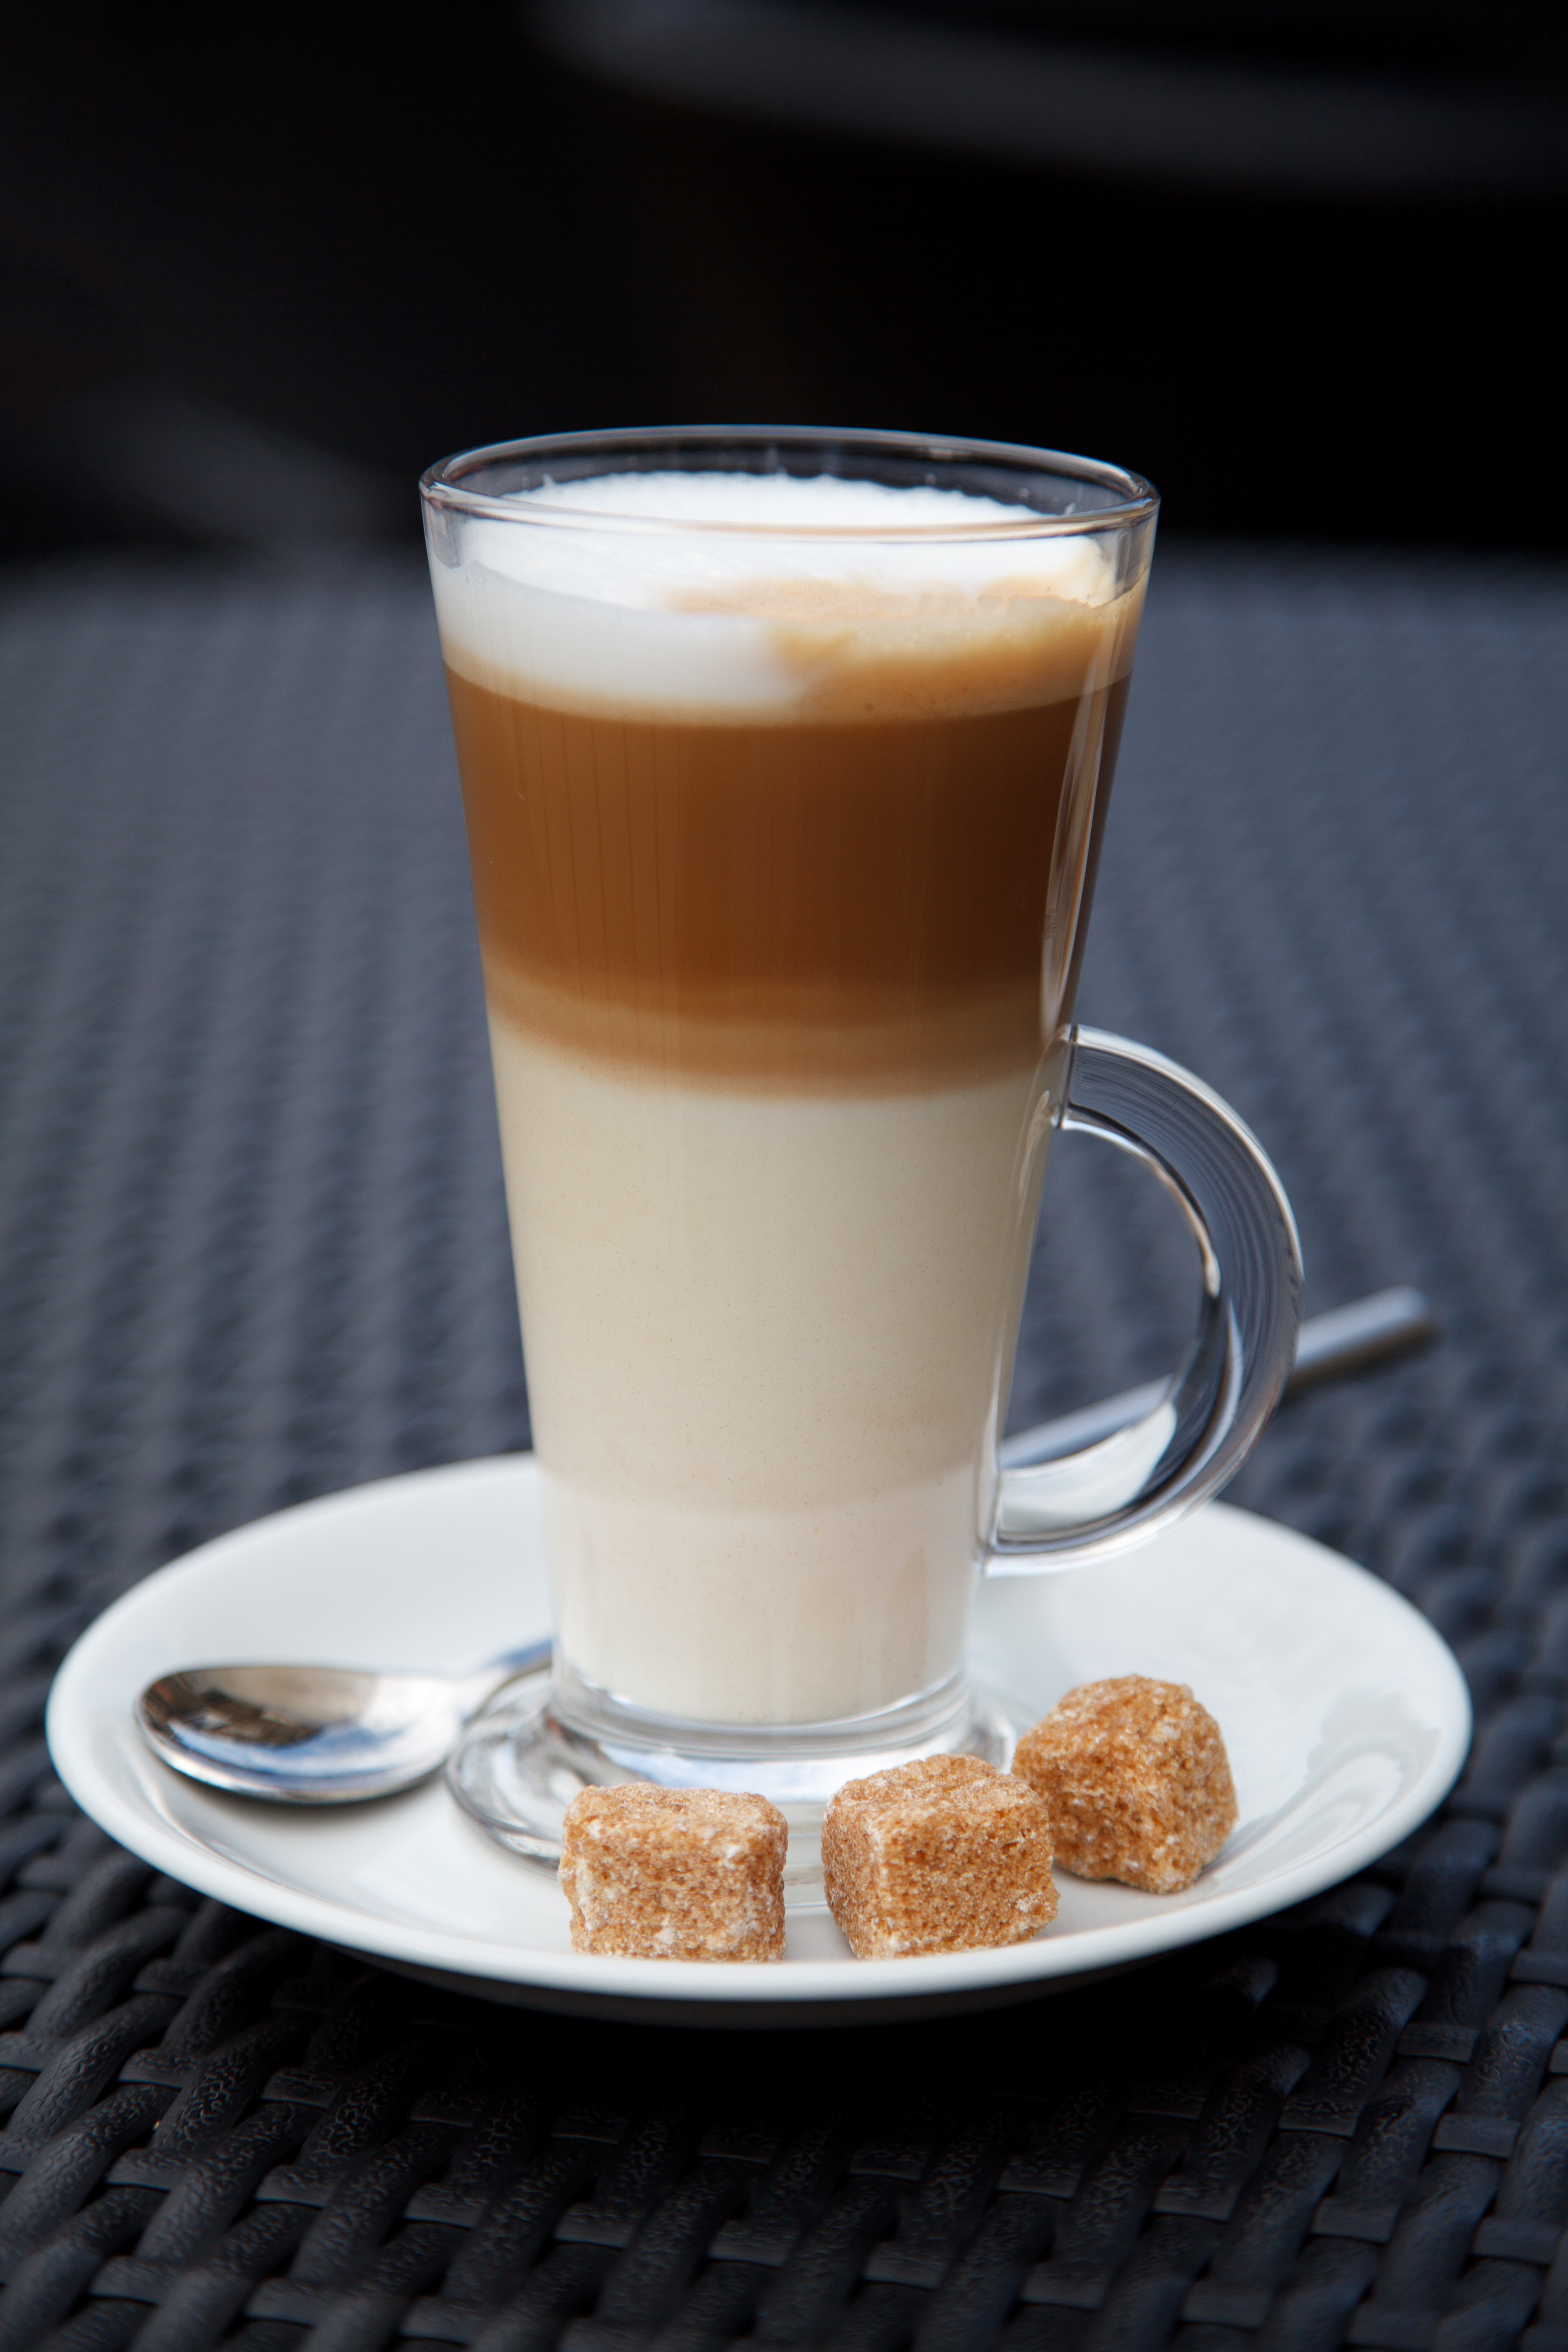
liquid, cafe, coffee, white, glass, foam, cup, latte, cappuccino, food, fresh, brown, beverage, drink, milk, espresso, coffee cup, spoon, caffeine, froth, sugar, beige, hot, horchata, flavor, irish coffee, caff macchiato, coffee milk, salep, mocaccino, frapp coffee, hong kong style milk tea, cafe au lait